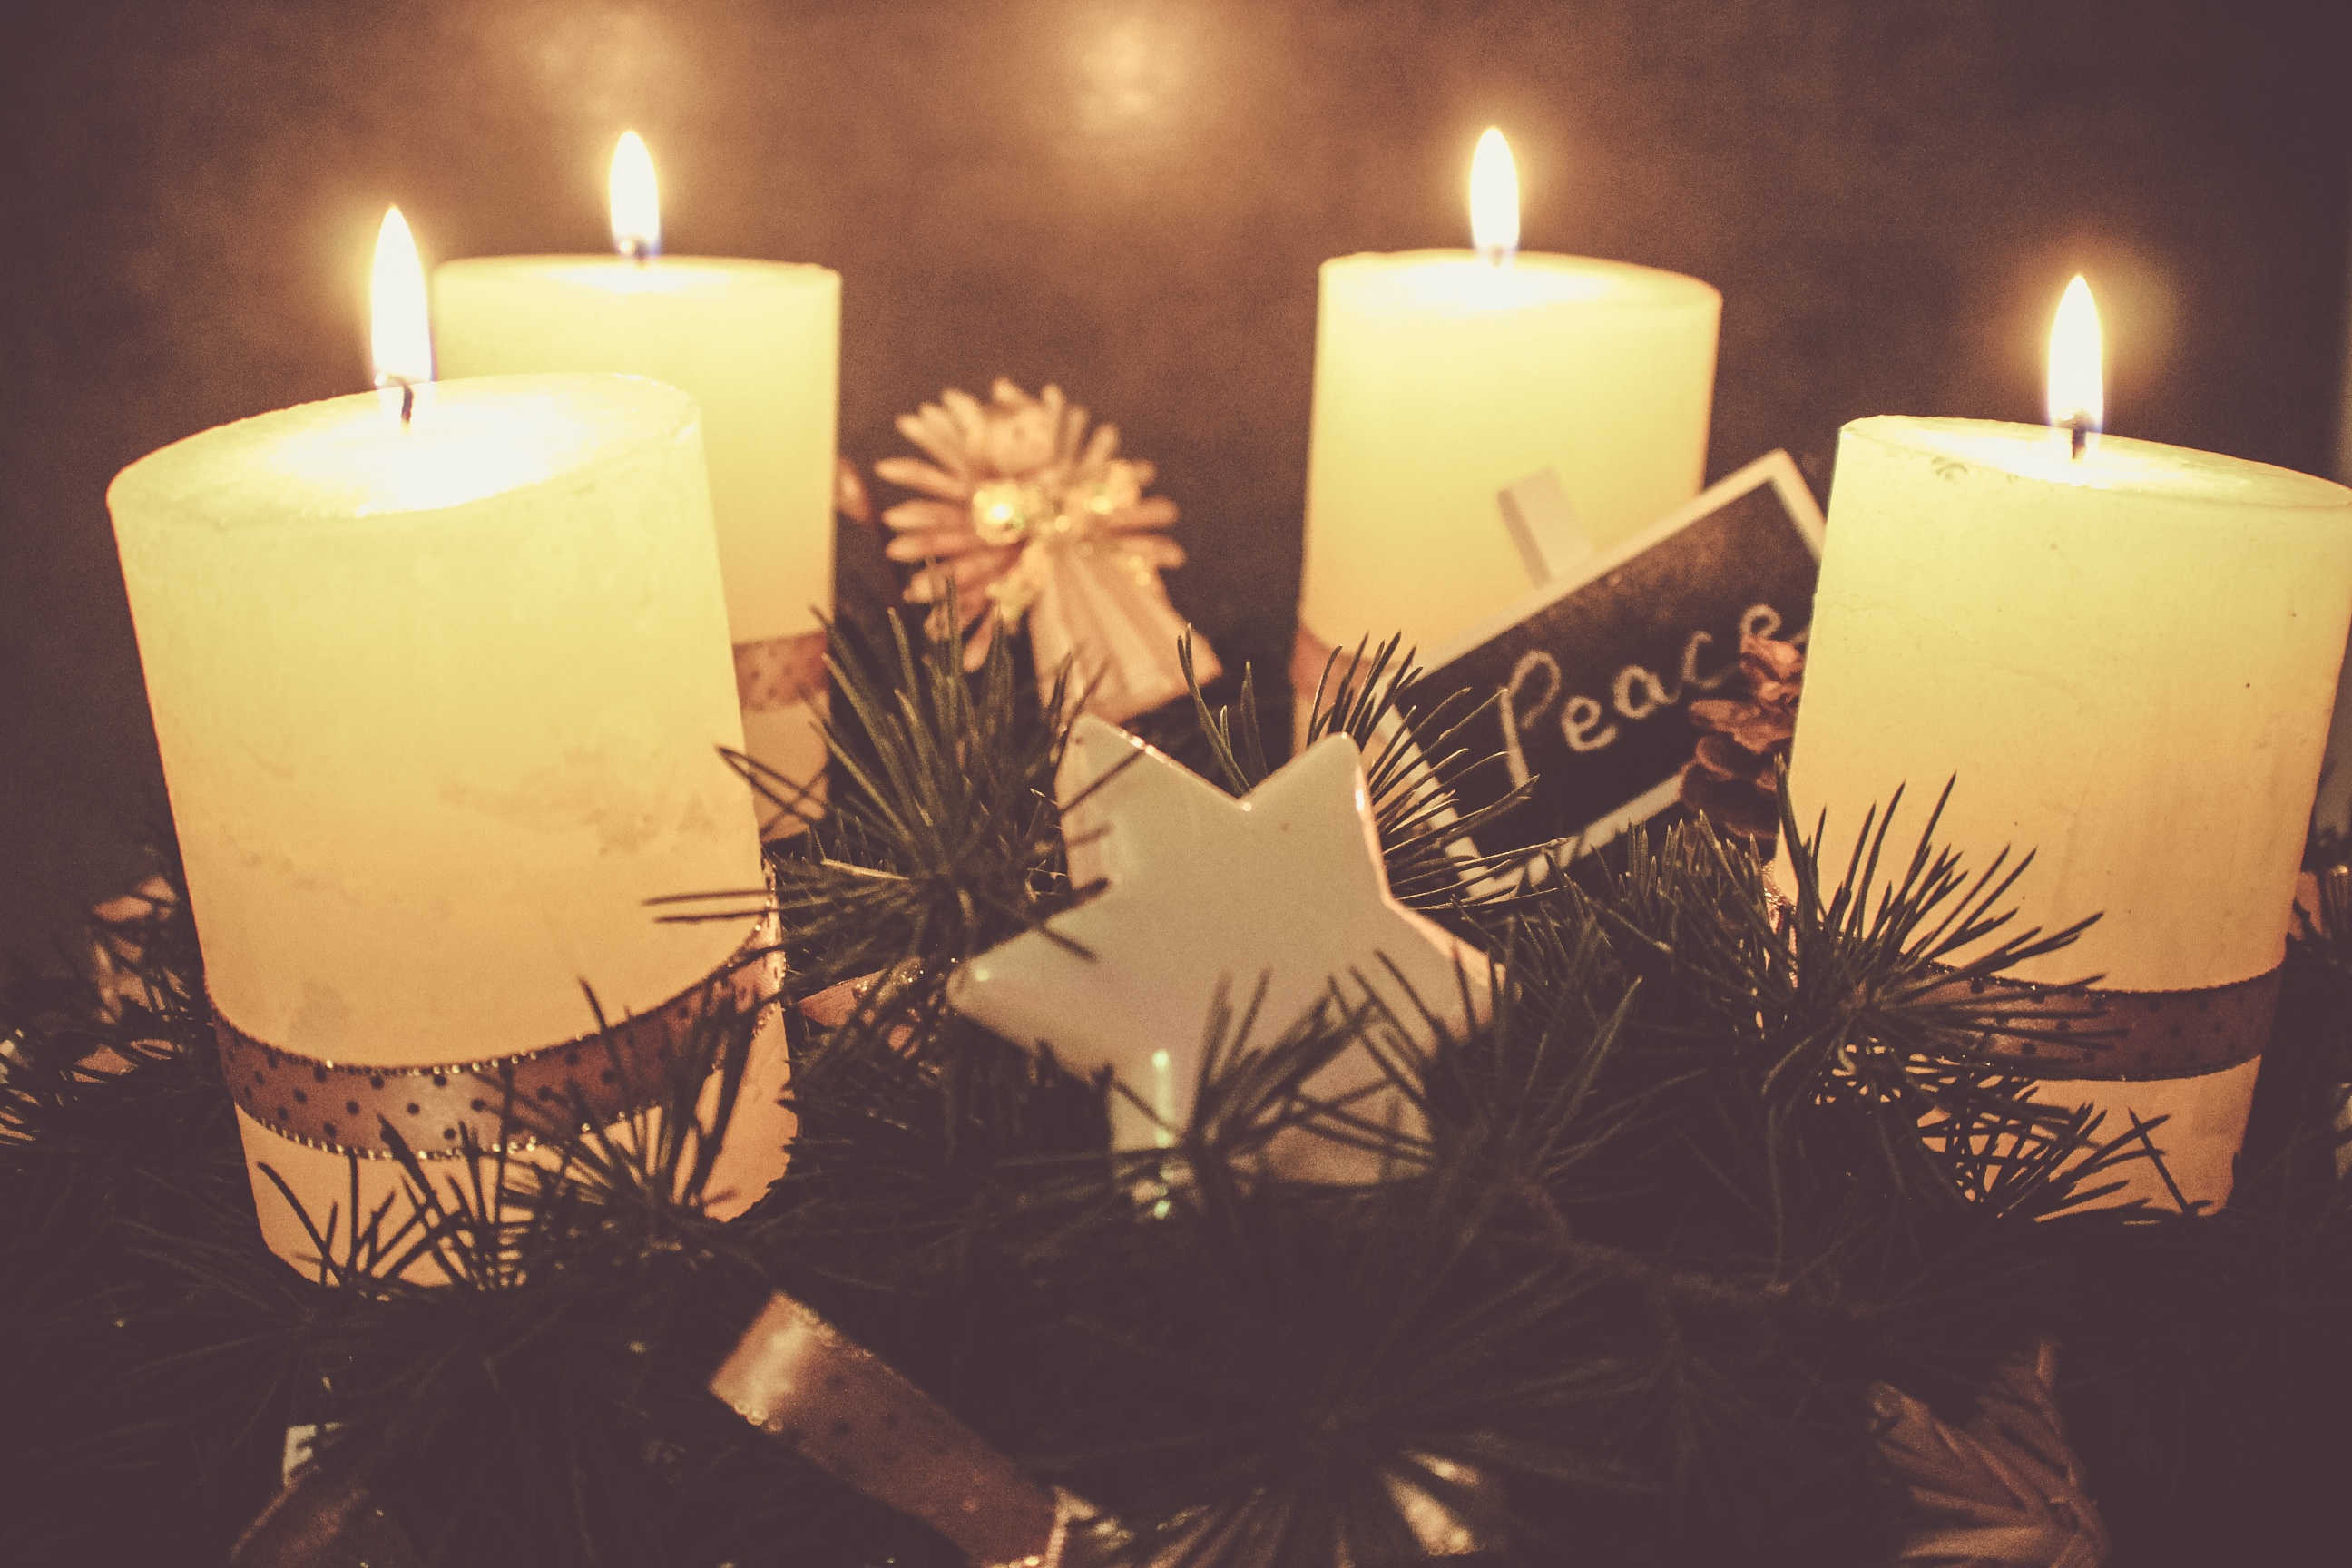
candle, lighting, decor, illustration